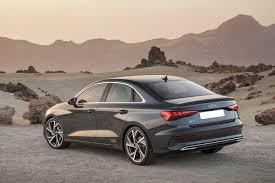
Label: noambulance